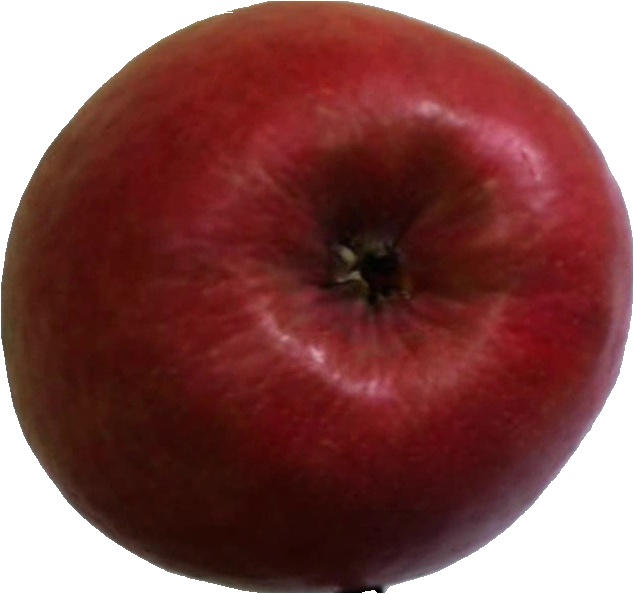
Label: apple_crimson_snow_1